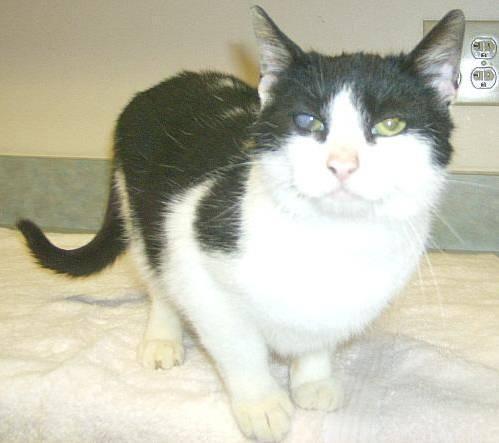
cat